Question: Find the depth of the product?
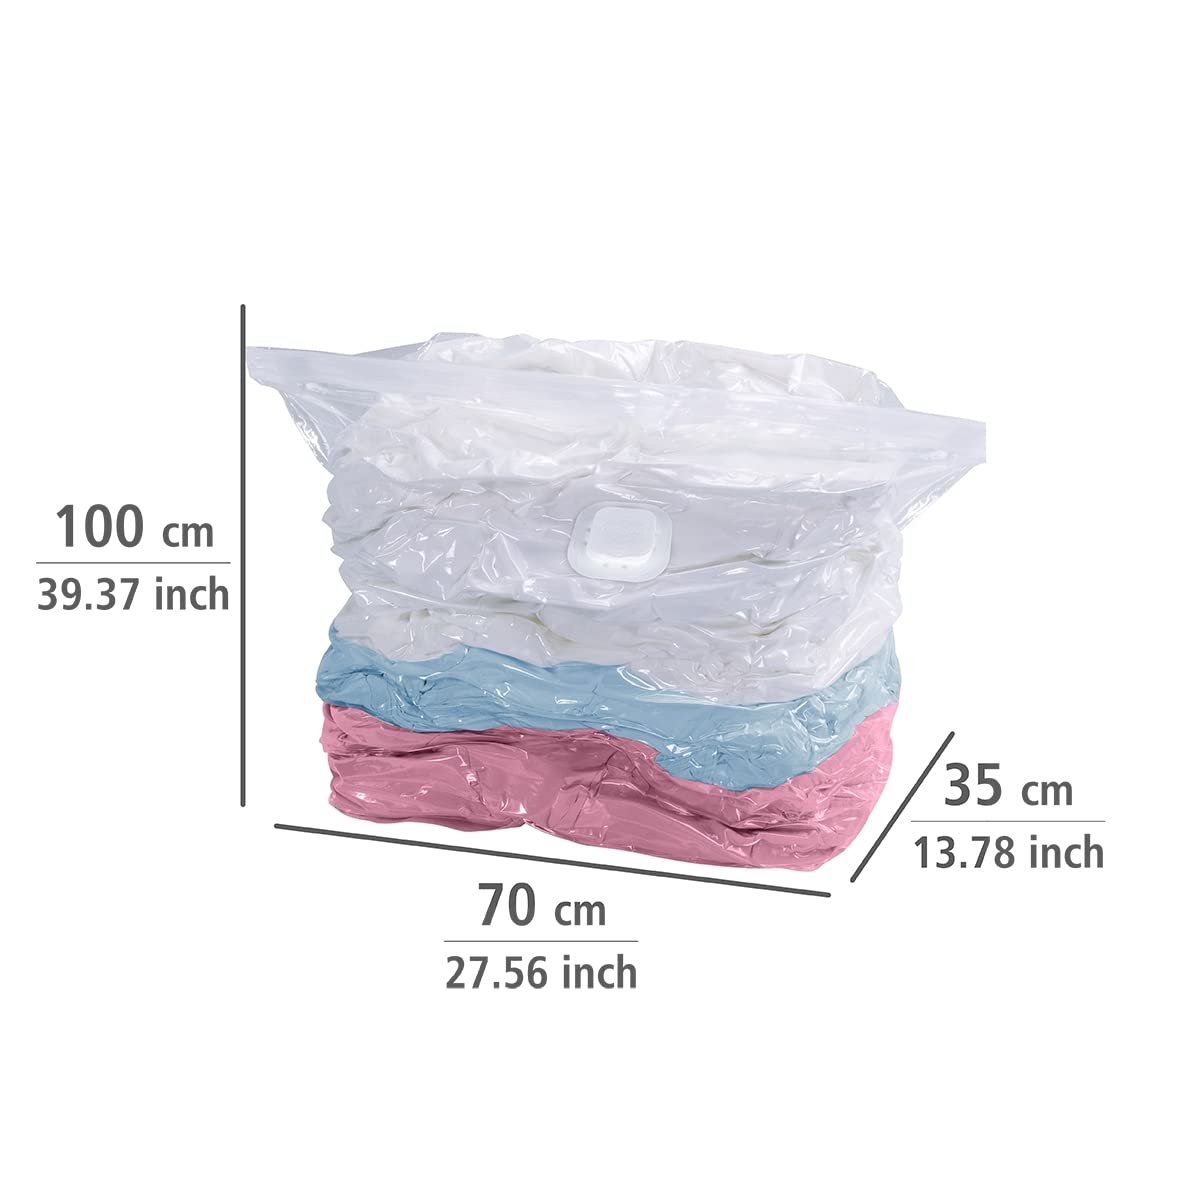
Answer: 27.56 inch